Villebarou

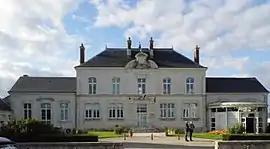
Town hall

Villebarou is a commune in the Loir-et-Cher department, Centre-Val de Loire, France. It is located 3.8 km (2.4 mi) from Blois.